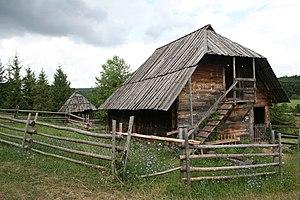
L'écomusée Staro selo à Sirogojno se trouve à Sirogojno, dans la municipalité de Čajetina et dans le district de Zlatibor, en Serbie. En raison de sa valeur patrimoniale, il est inscrit sur la liste des monuments culturels d'importance exceptionnelle de la République de Serbie.